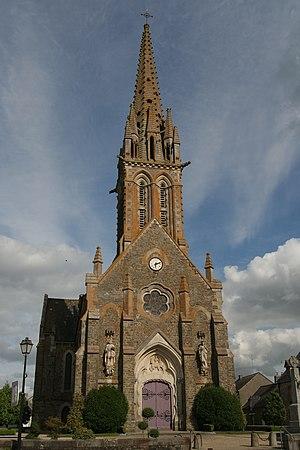
Église Saint-Martin d'Eancé. Brezhoneg: Iliz Aentieg.
Eancé est une commune française située dans le département d'Ille-et-Vilaine en région Bretagne, peuplée de 403 habitants.